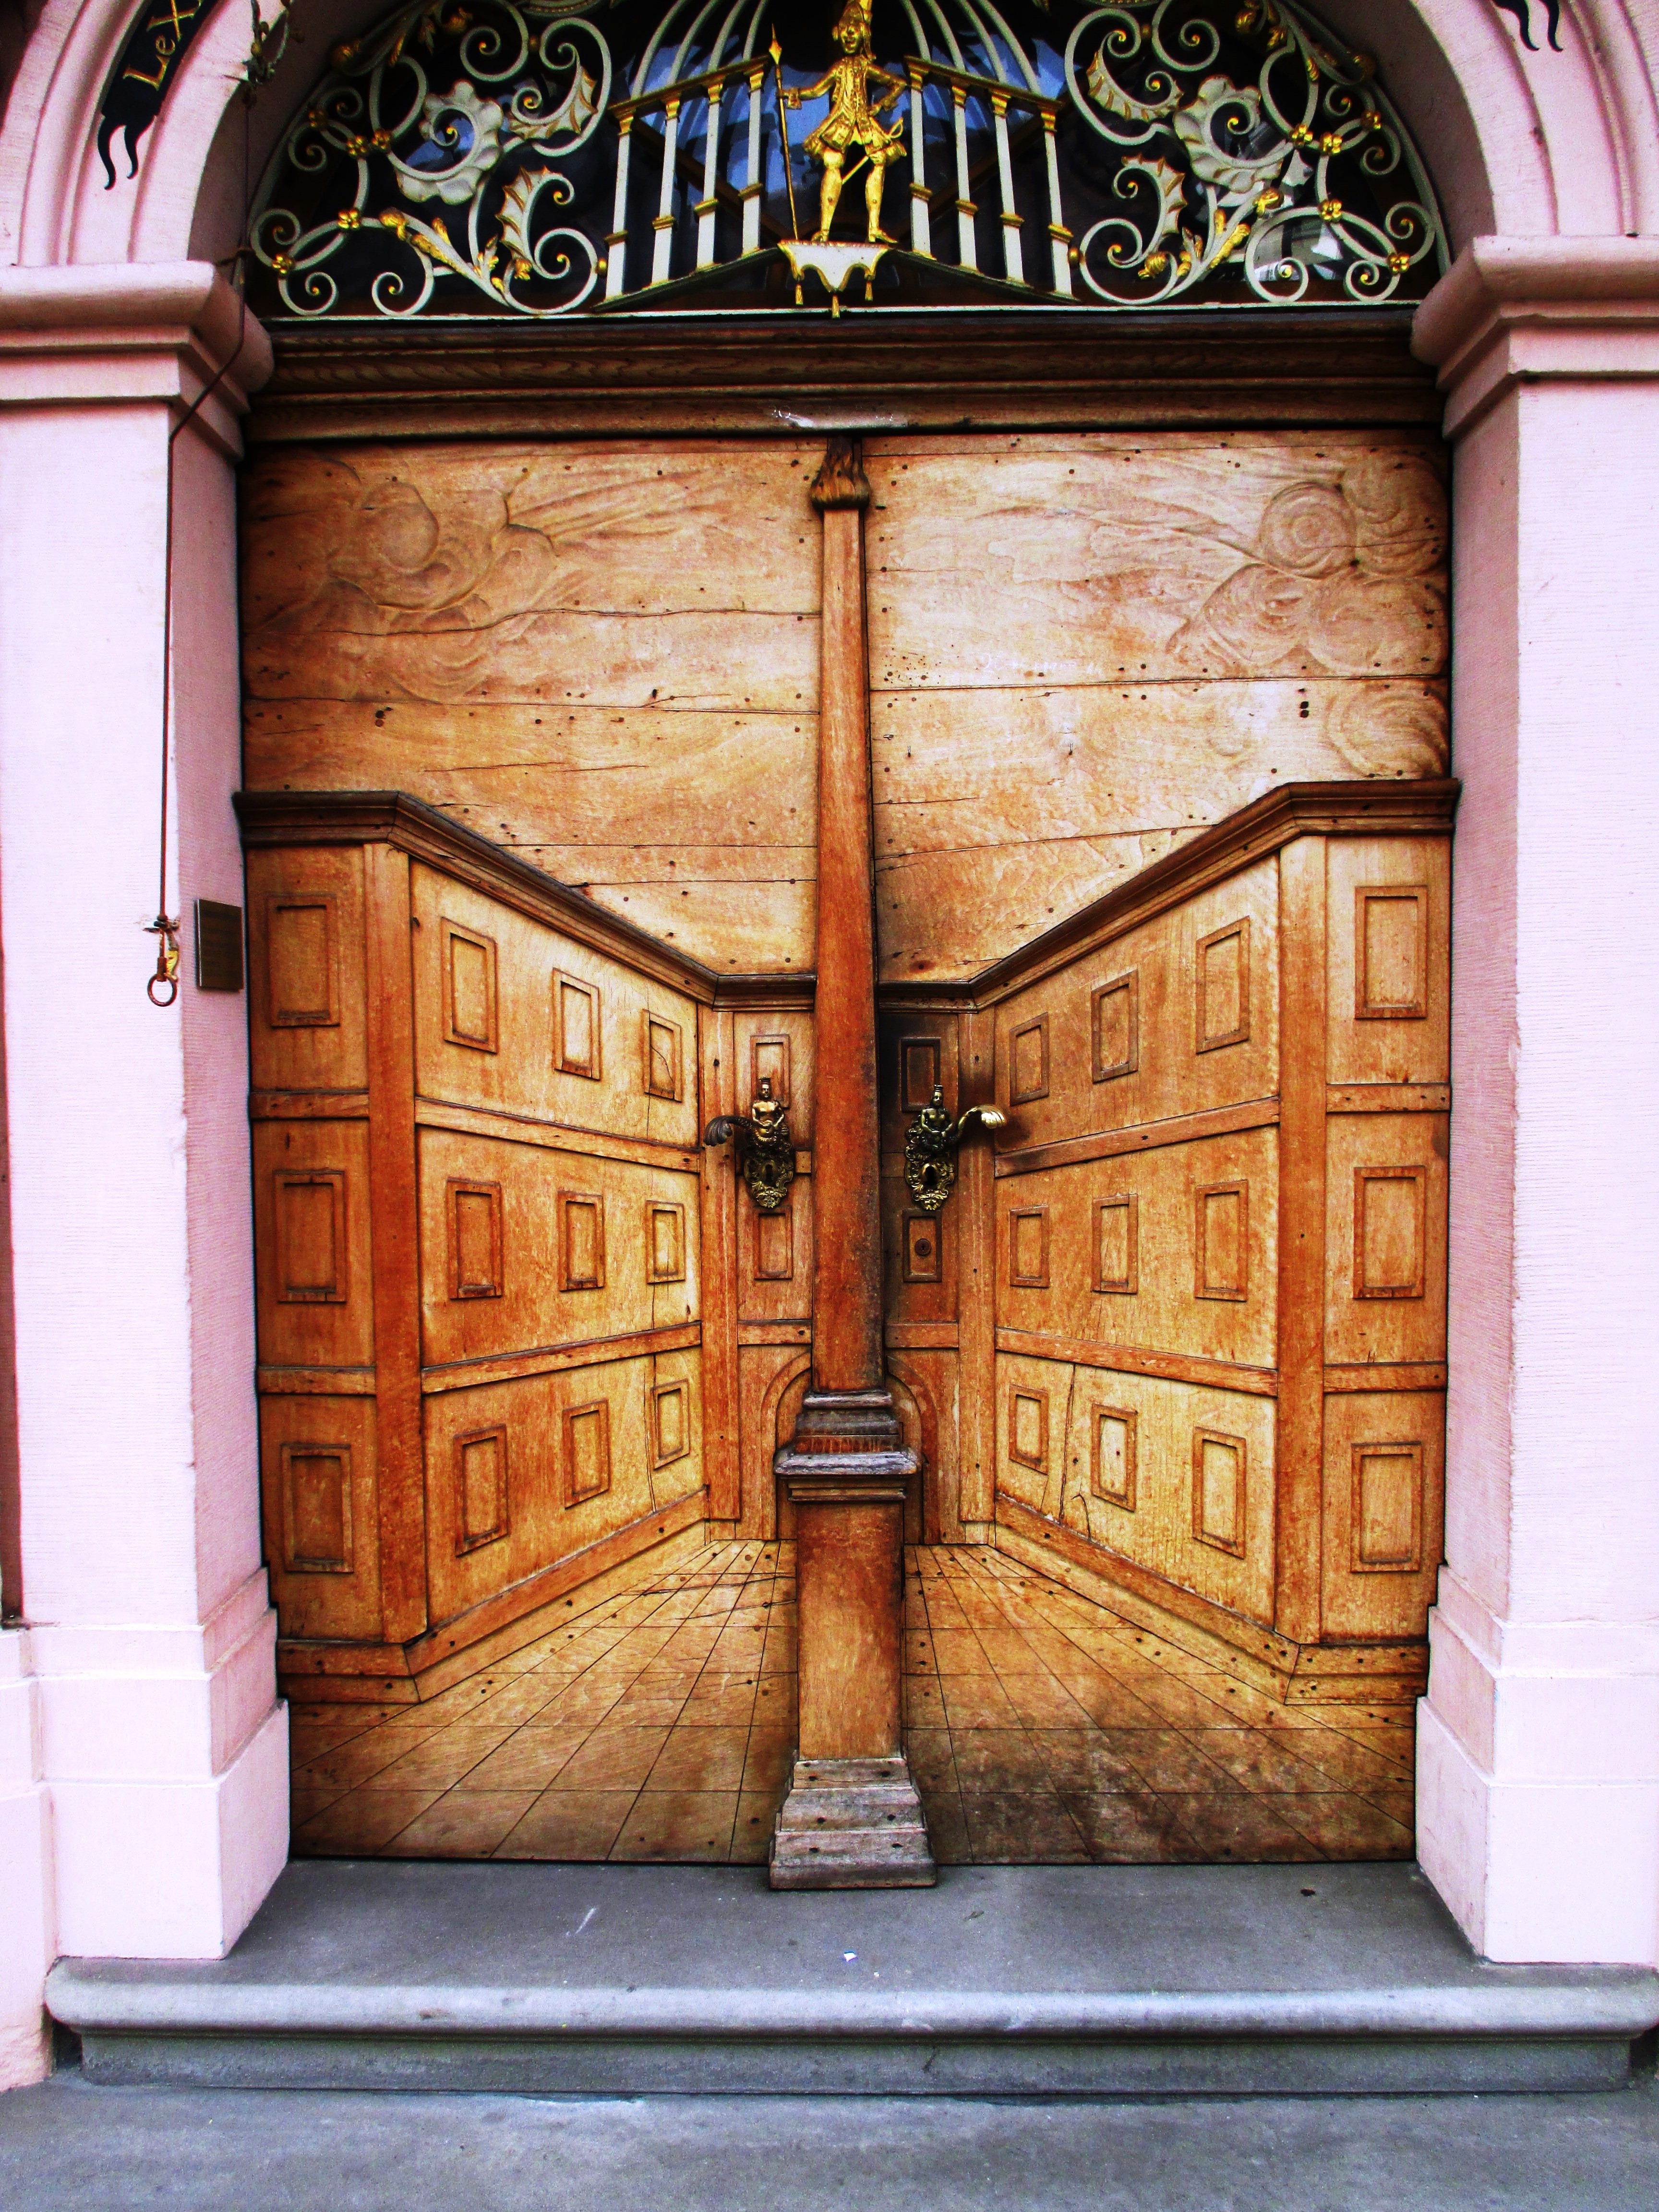
architecture, wood, furniture, door, interior design, old town, art, switzerland, historically, thurgau, entrance hall, man made object, bischofszell